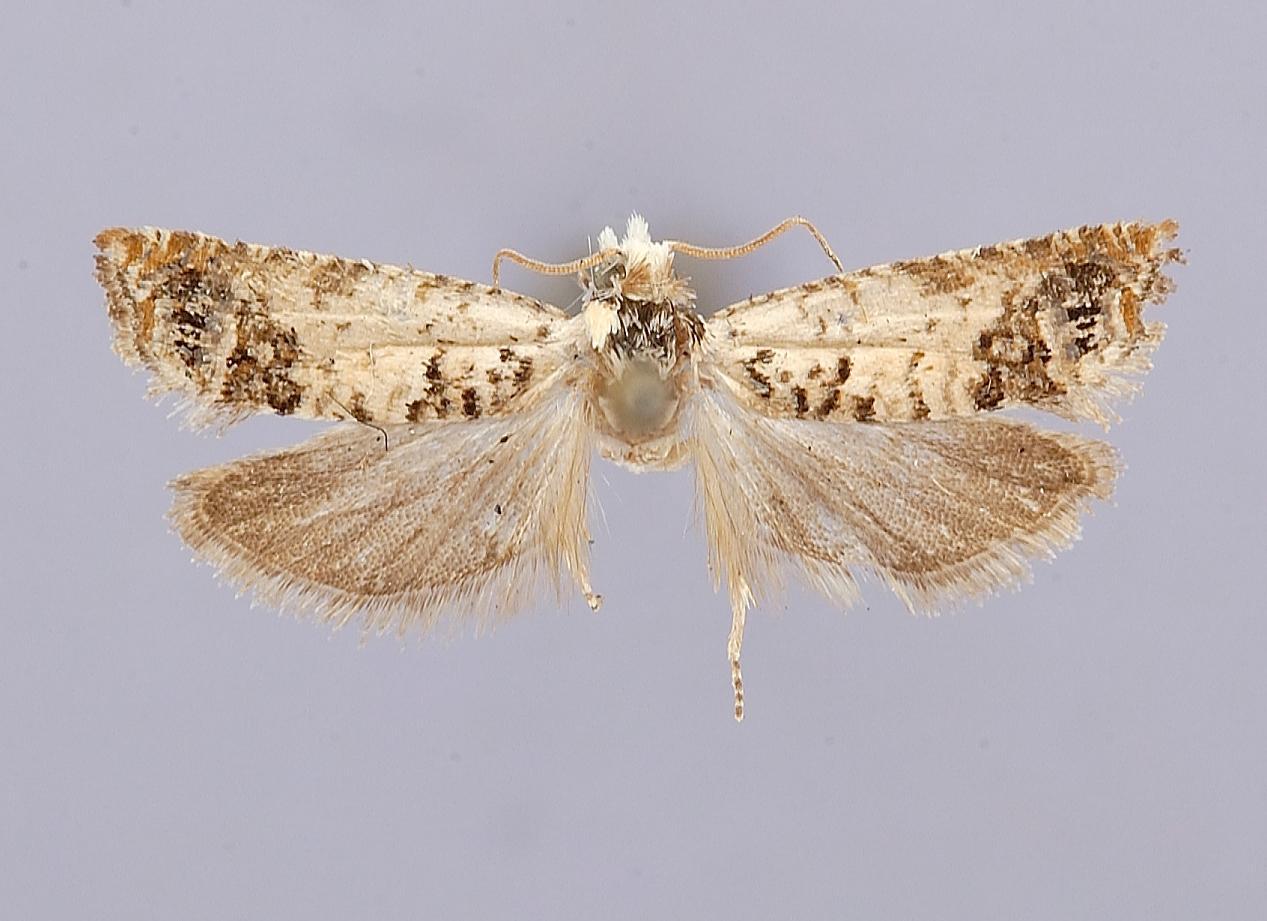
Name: Thiodia ornatula
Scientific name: Thiodia ornatula Heinrich, 1924
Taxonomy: Animalia, Arthropoda, Insecta, Lepidoptera, Tortricidae
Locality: Oak Station, Allegheny, Pennsylvania, United States
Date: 21 Jun 1909